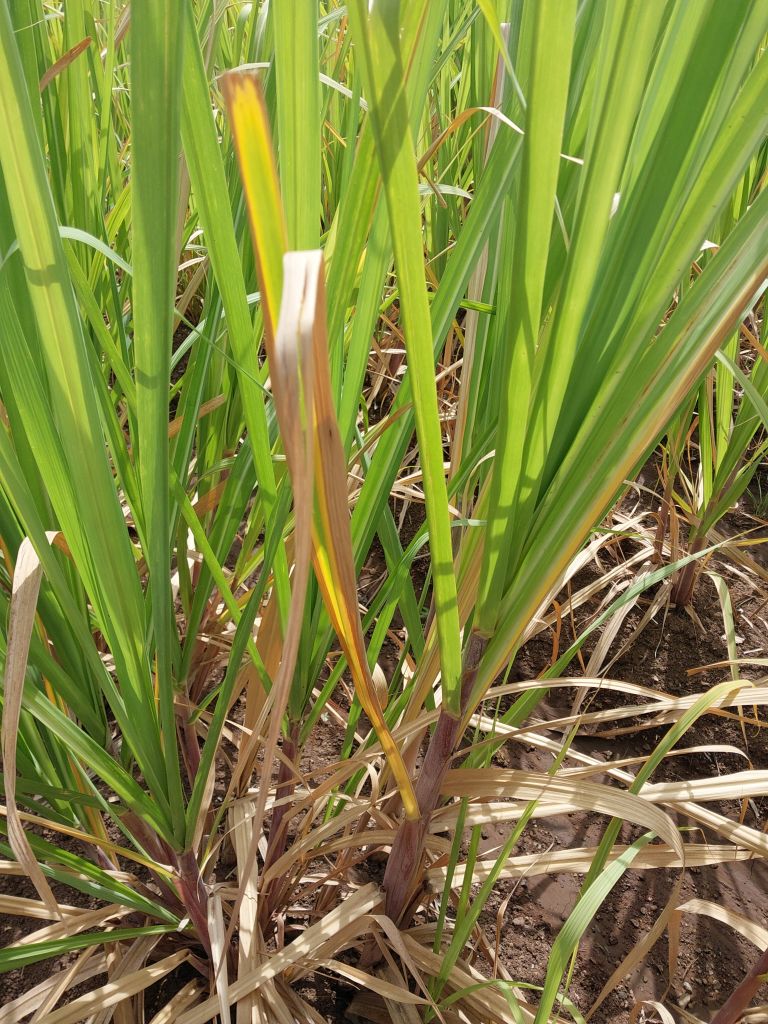
Label: Yellow Leaf